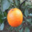
Label: orange